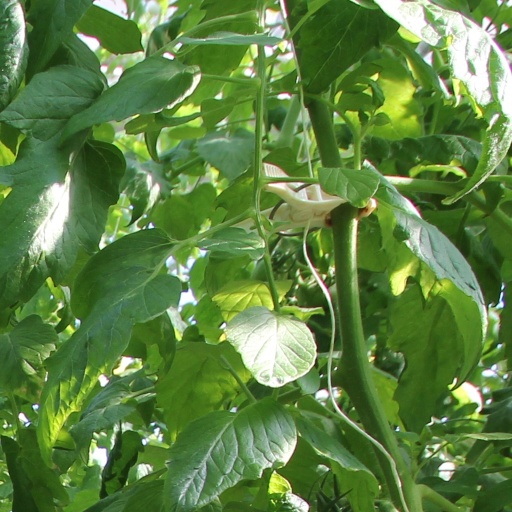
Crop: tomato